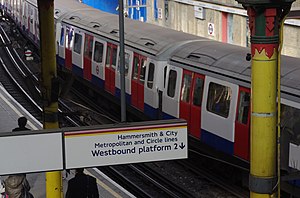
Farringdon Station / Betjeninger
Farringdon betjenes af London Undergrounds Circle, Metropolitan og Hammersmith & City lines.
Farringdon Station er en London Underground- og National Rail-station i Clerkenwell, lige nord for City of London, i bydelen Islington. Det er en af de mindre vigtige fjerntogsstationer i det centrale London, men dette vil ændres markant, når den bliver et vigtigt knudepunkt, men skiftemulighed mellem Londons to største infrastrukturprogrammer, Thameslink-programmet og Crossrail, der begge forventes fuldendt i 2018.